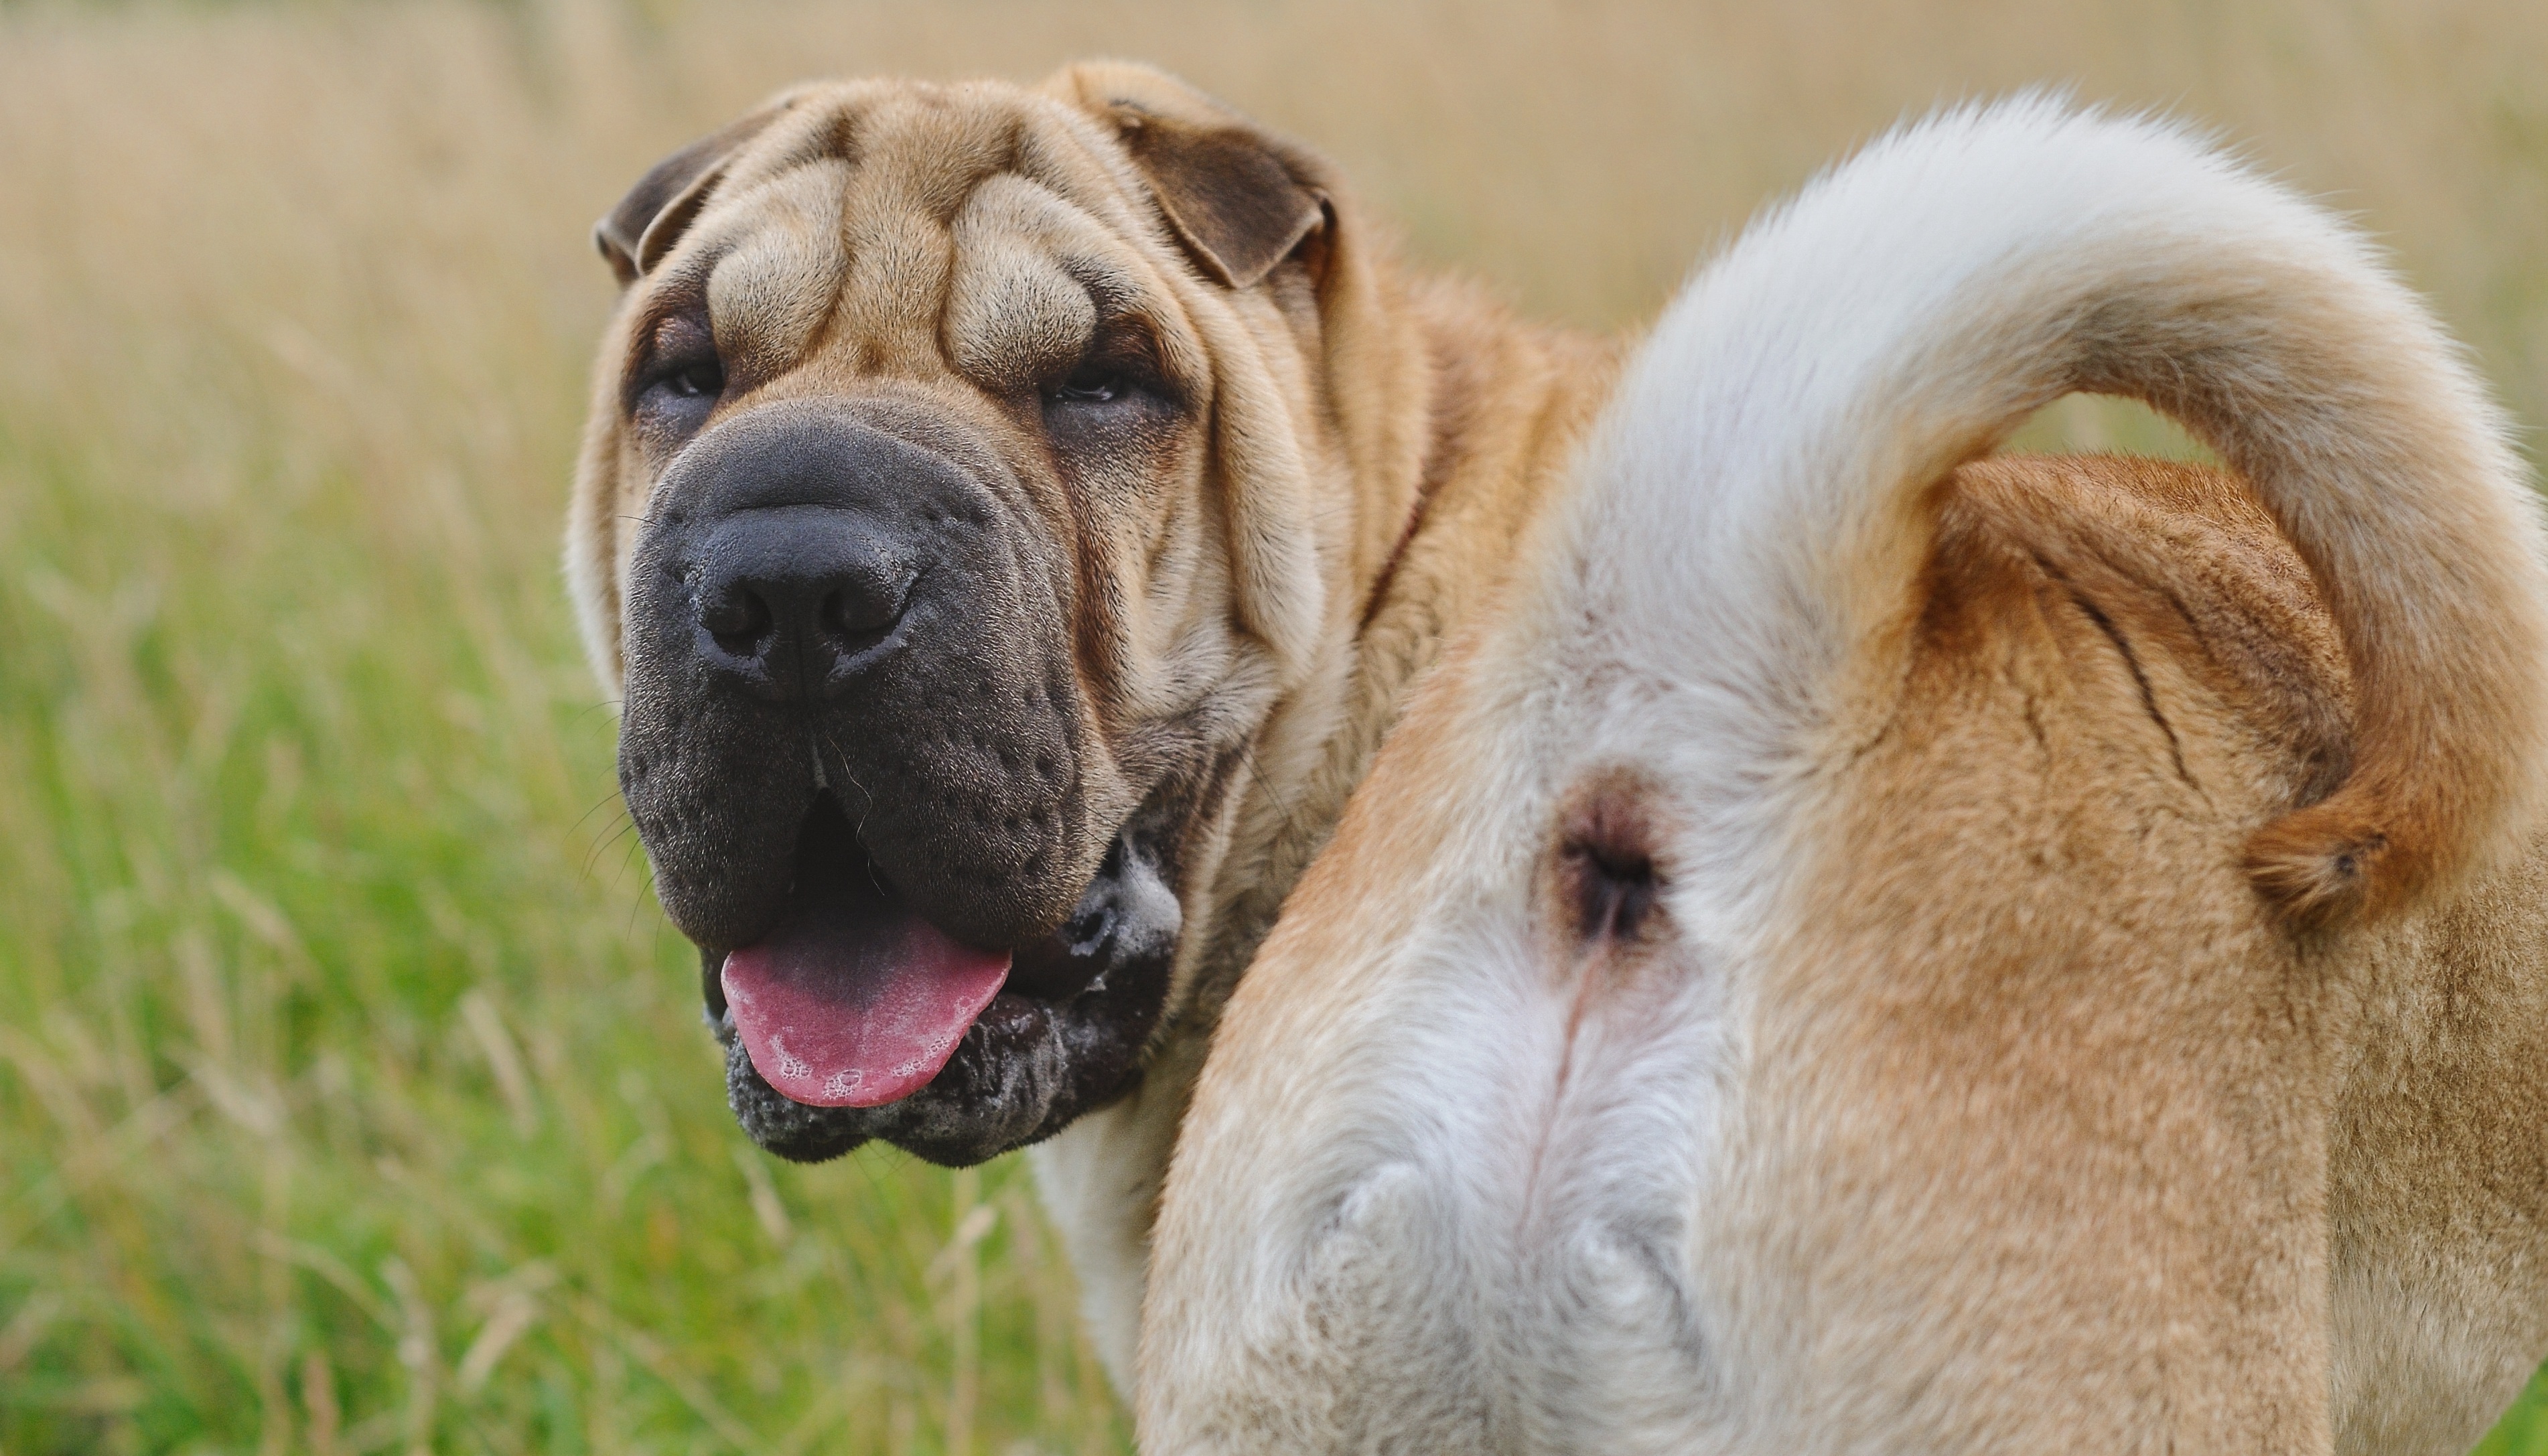
dog, animal, mammal, ass, vertebrate, dog breed, shar pei, bullmastiff, boerboel, dog like mammal, carnivoran, dog breed group, dog crossbreeds, tosa, sharpei